NWA North American Tag Team Championship (Florida version)

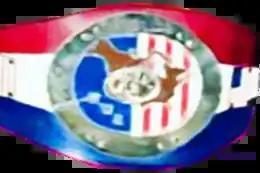
The championship belt

The NWA North American Tag Team Championship (Florida version) was a professional wrestling tag team championship briefly used and defended in the National Wrestling Alliance affiliated Championship Wrestling from Florida between March 1981 and April 1982. The title was used as a replacement for the Florida version of the NWA United States Tag Team Championship, which was defended off and on in the promotion throughout the 60s, 70s and 80s. The Florida version of the North American Tag Team Championship was the fourth NWA affiliated promotion to create its own version of the title. Although its name would suggest otherwise, it was only defended within the Florida territory and not on any national basis.